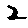
Label: 2